Topper (TV series)

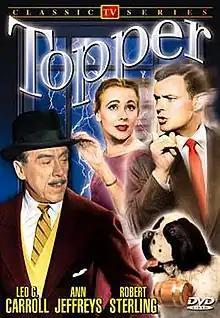
Alpha Video's DVD

Topper is an American fantasy sitcom television series based on the 1937 film "Topper", which was based on the two novels "Topper" and "Topper Takes a Trip" by Thorne Smith. The series was broadcast on CBS from October 9, 1953, to July 15, 1955, and stars Leo G. Carroll in the title role. It finished at #24 in the Nielsen ratings for the 1954–1955 season. "Topper" also earned an Emmy nomination for Best Situation Comedy in 1954.